Ashlyn Krueger

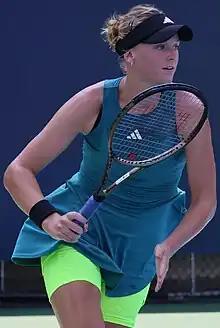
Krueger at the 2023 Washington Open

Ashlyn Krueger (born May 7, 2004) is an American professional tennis player. She has a career-high singles ranking by the WTA of No. 29, achieved on 14 July 2025, and a doubles ranking of world No. 62, achieved in August 2024. Krueger has won one singles title and one doubles title on the WTA Tour.